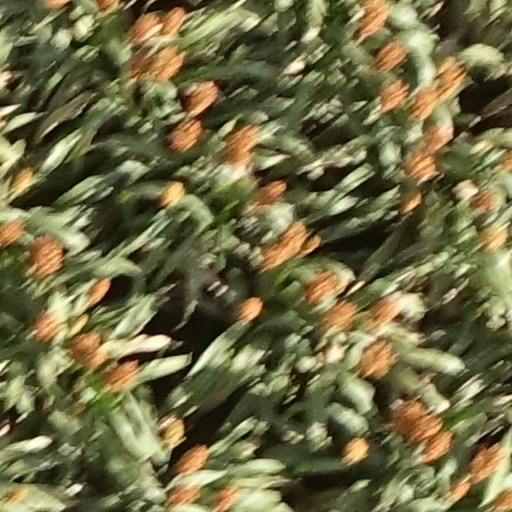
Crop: sorghum